Humanism

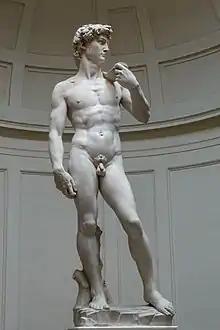
"David" by Michelangelo, 1501–1504. Artistic work during the Renaissance illustrates the emphasis given to anatomical details of humans.

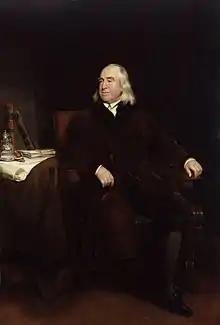
Henry William Pickersgill, "Portrait of Jeremy Bentham", 1829.

In the Middle Ages, core humanist principles emerged and were enhanced in religious culture due to the synthesis of classical works and theological ideas. Renaissance humanism was a continuation of humanist advancements from the Middle Ages particularly from Italian and French scholasticism. The intellectual movement of Renaissance humanism first appeared in Italy and has greatly influenced both contemporaneous and modern Western culture. Renaissance humanism emerged in Italy and a renewed interest in literature and the arts occurred in 13th-century Italy, with Florence as a key center of activity. Italian scholars discovered Ancient Greek thought, particularly that of Aristotle, through Arabic translations from Africa and Spain. Other centers were Verona, Naples, and Avignon. Petrarch, who is often referred to as the father of humanism, is a significant figure. Petrarch was raised in Avignon; he was inclined toward education at a very early age and studied alongside his well-educated father. Petrarch's enthusiasm for ancient texts led him to discover manuscripts such as Cicero's "Pro Archia" and Pomponius Mela's "De Chorographia" that were influential in the development of the Renaissance. Petrarch wrote Latin poems such as "Canzoniere" and "De viris illustribus", in which he described humanist ideas. His most-significant contribution was a list of books outlining the four major disciplines—rhetoric, moral philosophy, poetry, and grammar—that became the basis of humanistic studies ("studia humanitatis"). Petrarch's list relied heavily on ancient writers, especially Cicero.